History of Malappuram district

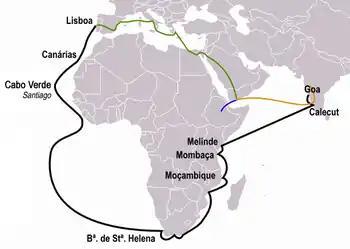
The path Vasco da Gama took to reach Kozhikode (black line) in 1498, which was also the discovery of a sea route from Europe to India, and eventually paved way for the European colonisation of Indian subcontinent. At that time, the Zamorin of Calicut was residing at "Thrikkavil Kovilakam" in Ponnani.

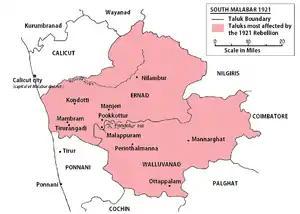
A map of South Malabar during the Malabar rebellion in 1921

The ruler of the Kingdom of Tanur, who was a vassal to the Zamorin of Calicut, sided with the Portuguese, against his overlord at Kozhikode. As a result, the Kingdom of Tanur ("Vettathunadu") became one of the earliest Portuguese Colonies in India. The ruler of Tanur also sided with Cochin. Many of the members of the royal family of Cochin in 16th and 17th centuries were selected from Vettom. However, the Tanur forces under the king fought for the Zamorin of Calicut in the Battle of Cochin (1504). However, the allegiance of the Mappila merchants in Tanur region still stayed under the Zamorin of Calicut. Thunchaththu Ezhuthachan, who is considered as the father of modern Malayalam literature, was born at Tirur ("Vettathunadu") during Portuguese period. The medieval Kerala school of astronomy and mathematics that flourished between the 14th and 16th centuries, was also primarily based in "Vettathunadu" (Tirur region)